Zak Kostopoulos

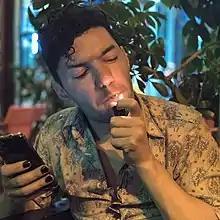
Zak Kostopoulos in Exarchia, Athens in 2017

Zacharias "Zak" Kostopoulos (22 August 1985 – 21 September 2018) was a Greek-American activist, defending the rights of LGBT people, HIV-positive people, sex workers, and refugees. He worked as a drag performer under the stage name Zackie Oh. He was killed on a busy street near Omonoia Square, Athens in broad daylight on 21 September 2018. First beaten by civilians and later by the police, he died while on the way to the hospital. Two men were found guilty of his murder.